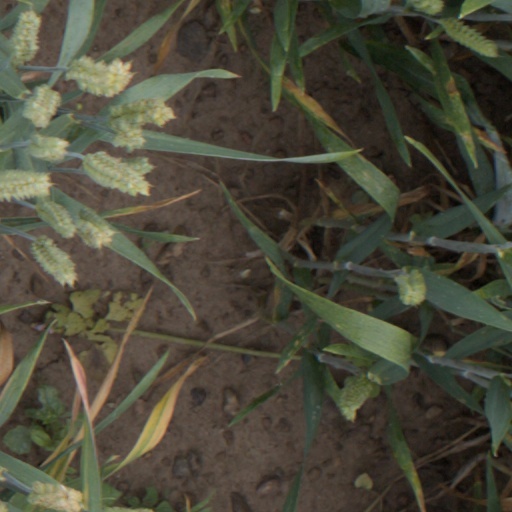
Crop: wheat